Lo Chung-mau

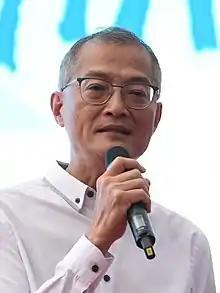
Lo in 2019

Lo Chung-mau (born 7 August 1961) is a specialist in liver transplant and is currently the Secretary of Health of the Government of Hong Kong. Before joining the government, he was Hospital Chief Executive at The University of Hong Kong-Shenzhen Hospital, Chair of Hepatobiliary & Pancreatic Surgery at The University of Hong Kong and Director of Liver Transplantation Centre at Queen Mary Hospital.